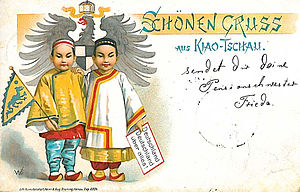
Jiaozhoubugten / Historie
Postkort 1900
Jiaozhoubugten er en havbugt, som ligger ved Qingdao i Shandong provinsen. Det omkringliggende område var tysk koloni fra 1898 til 1914.